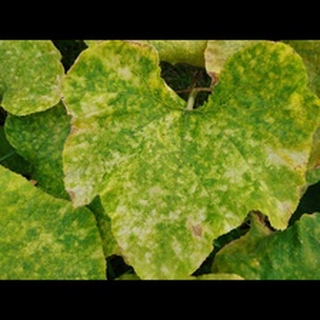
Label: pumpkin_mosaic_disease